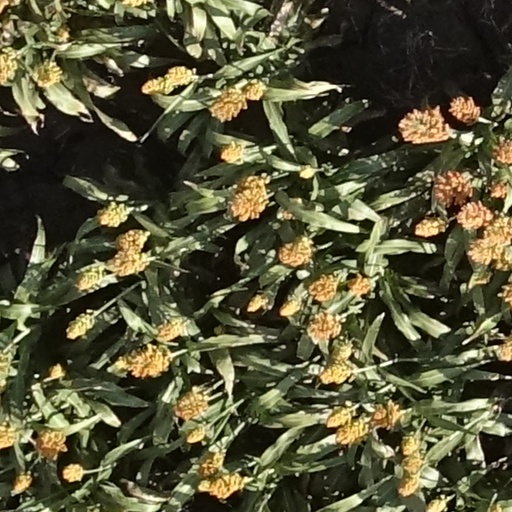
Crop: sorghum